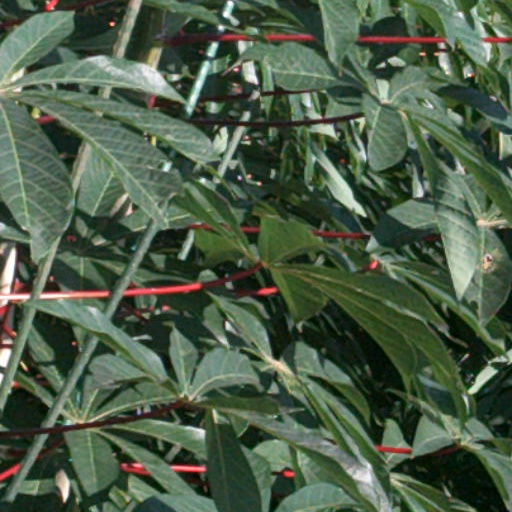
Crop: cassava